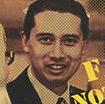
Age: 58